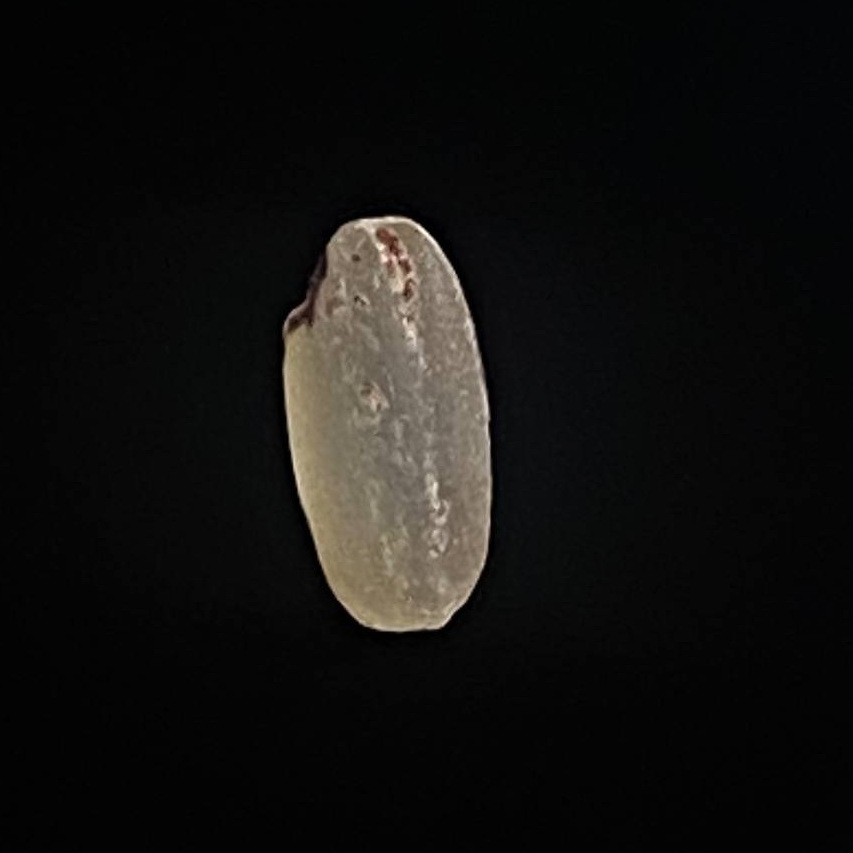
Rice variety: Amon